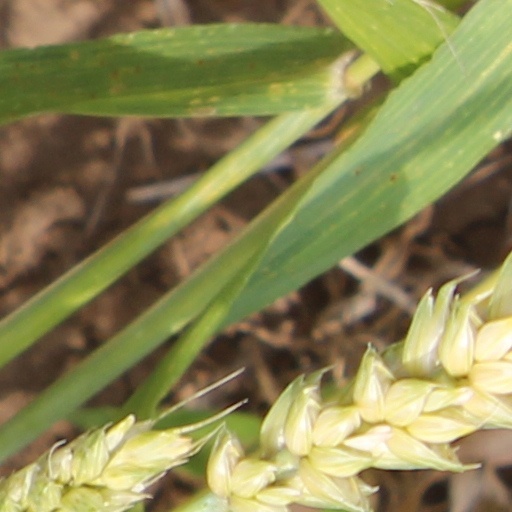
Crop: wheat